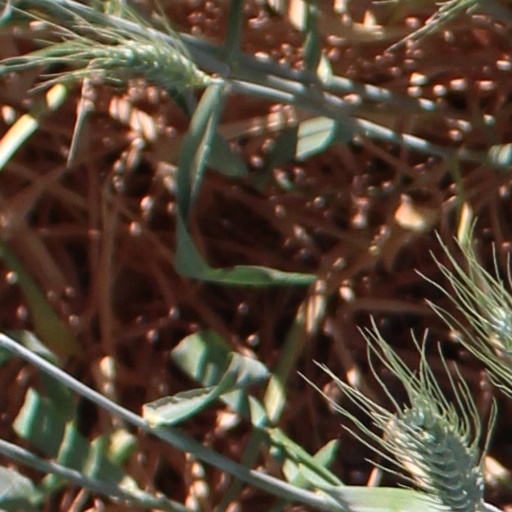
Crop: wheat